Swifts, Darling Point

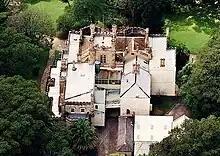
Aerial photograph of Swifts in a state of disrepair

Associated with Edmund Resch Snr in his business were his two sons Edmund Jr (born 1880) and Arnold Gottfried (born 1881). They were educated at the Sydney Church of England Grammar School (Shore School) in North Sydney and Scotch College, Melbourne. Edmund Resch Jr married Florence Mabel Bennett in 1927 and they made Swifts their home until they died (Florence in 1959 and Edmund Resch Jr in 1963). In September 1925 Arnold Resch, who regularly appeared in the social pages of Sydney's newspapers, was the defendant in a sensational £25,000 "Breach of Promise" legal action against him by Madame Andre Vacher Lauzanne, a so-called French beauty who was the proprietor of "an exclusive Sydney salon". This was a highly publicised legal case resulting from the alleged failure to proceed with the matrimonial plans. It was reported that the case "was a cause celebre that rocked Sydney and sent the circulations of the evening press soaring to record heights for several weeks". The salaciousness of the Lauzanne v Resch case and the notoriety of the defendant became the subject of a black and white short film which was a huge hit in cinemas. Following settlement of the Supreme Court of New South Wales legal action, in February 1926 Arnold Resch (then 46 years old) married 21-year-old Tottie (née Dennis) in a private ("doors locked") service at St Marks Church, Darling Point, which was followed by a reception at the Astor apartments in Macquarie Street. He subsequently purchased the property of Belhaven in Victoria Road Bellevue Hill.